Ceremonial Palace of Georgia

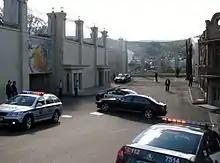
President of Georgia arriving at the Presidential Palace

The construction of the administration building commenced in 2004 on the basis of a 19th-century neoclassical edifice, which formerly housed the Imperial Gendarmerie; the work was completed in 2009. The palace was built at the initiative of President Mikheil Saakashvili. The residence officially opened on July 12, 2009, with a special ceremony being held in which up to 1,600 guests were invited, including the Catholicos-Patriarch Ilia II of Georgia, ambassadors, parliamentarians, members of the government and cultural figures. Prior to its construction, the Georgian President resided at a Soviet-era complex in nearby .